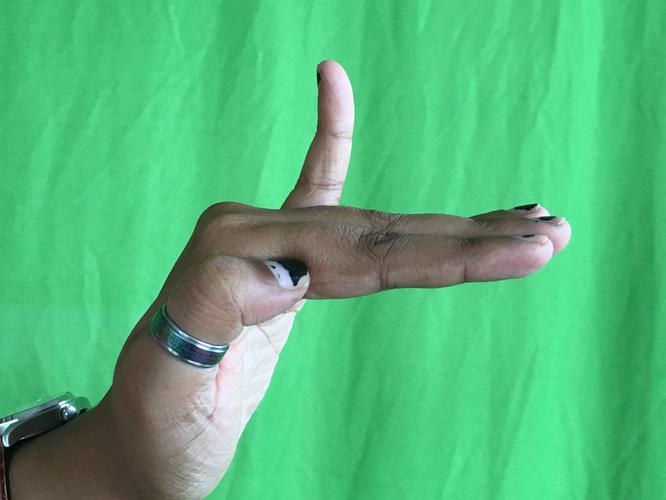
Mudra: Hamsapaksha
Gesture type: double_hand